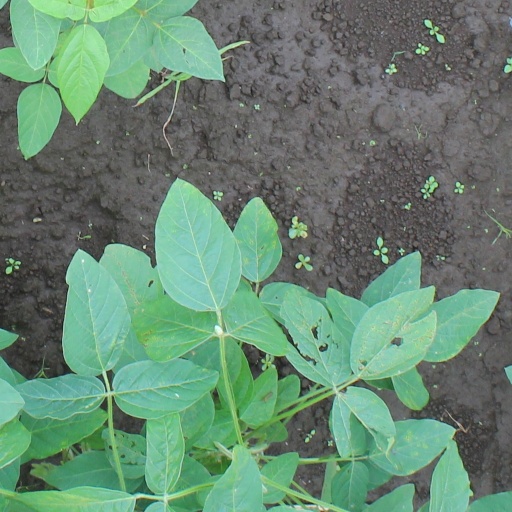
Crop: soybean